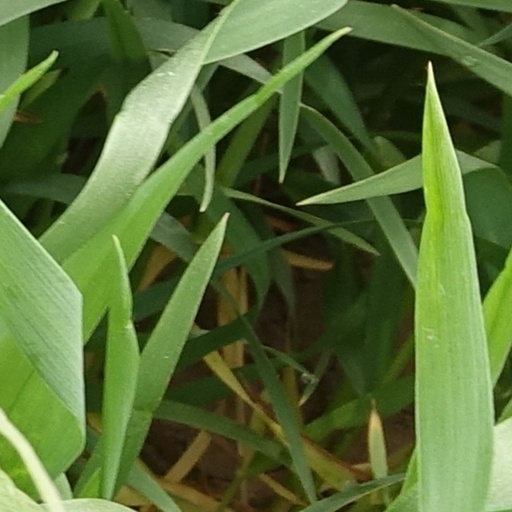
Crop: wheat